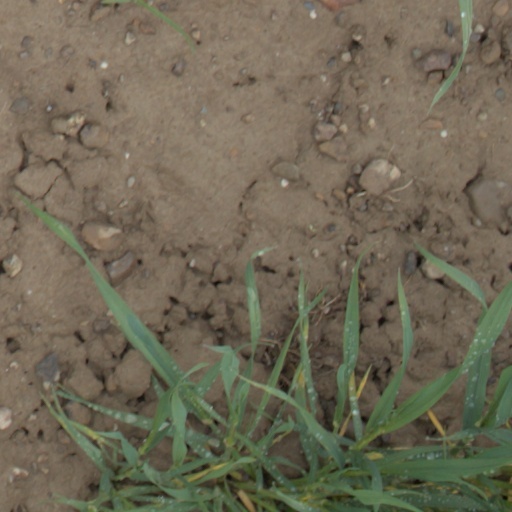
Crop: wheat